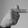
ASL letter: T